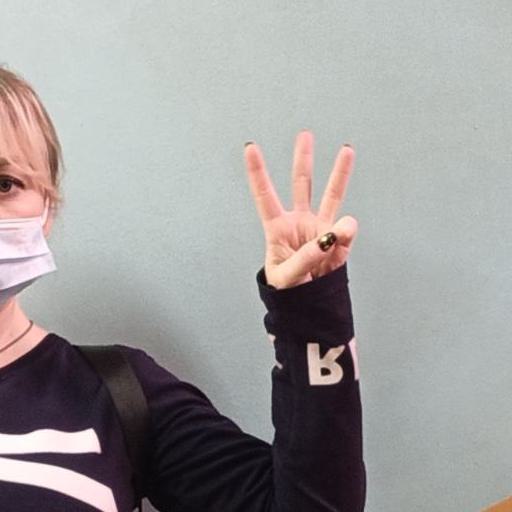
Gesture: three